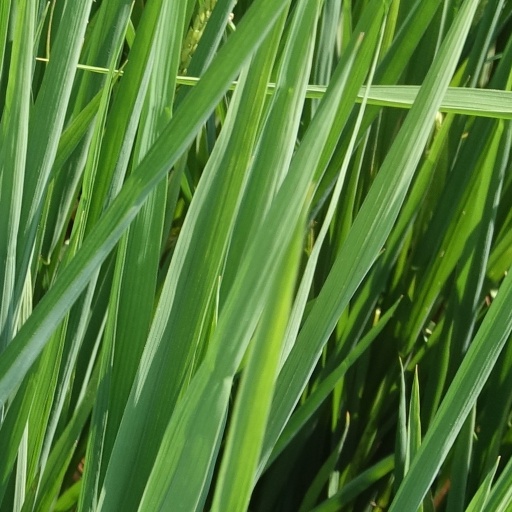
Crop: rice